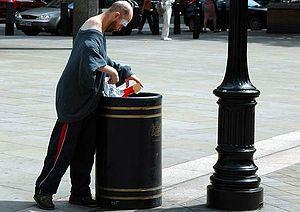
La récupération informelle des déchets est l'activité consistant à « trier et extraire manuellement des matériaux recyclables divers et réutilisables depuis les déchets mélangés, dans les décharges légales et illégales, aux dépôts et sur, voire sous, les piles de déchets, dans les poubelles, aux différents points de transferts, dans les camions de transport ou ailleurs ». Quand cette activité est pratiquée dans les poubelles, on utilise l'expression « faire les poubelles ». Cette activité est une des façons de récupérer les déchets, les autres façons consistant à les récupérer à la source ou à les récupérer de façon organisée.